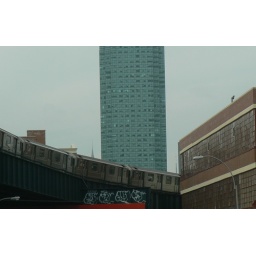
A train in New York with the Citibank building in the background